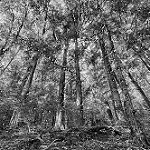
Label: B & W